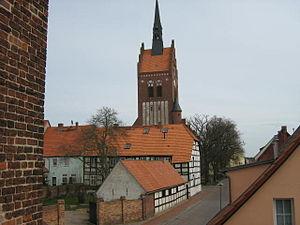
Usedom est une ville d'Allemagne, située dans l'arrondissement de Poméranie-Occidentale-Greifswald du Land de Mecklembourg-Poméranie-Occidentale. En raison de la coupure linguistique de l'île d'Usedom, on parle également de Stadt Usedom ou d’Usedom-Stadt.